Brook Hill Farm

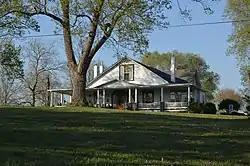
Front of the house

Brook Hill Farm is a historic home and farm located near Forest, Bedford County, Virginia, USA. It was built in 1904, and is a 1½-story, frame Queen Anne style dwelling. It incorporates the broad, compact form of the Bungalow / Craftsman style. It has a wraparound porch with Doric order columns. Also on the property are a contributing original icehouse, hog barn, blacksmith's shop and a schoolhouse built in 1909. Historic sites include an old barn site and carriage house site.